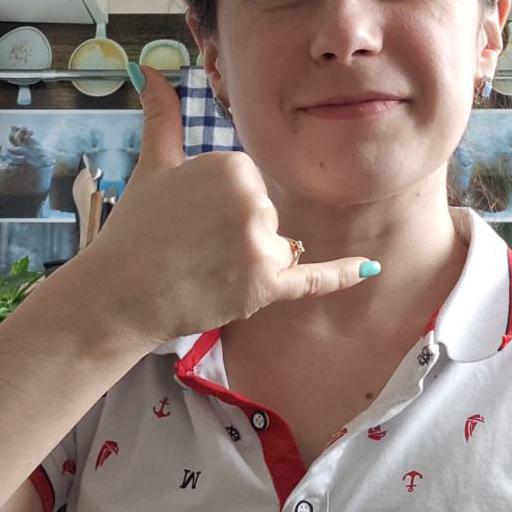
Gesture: call